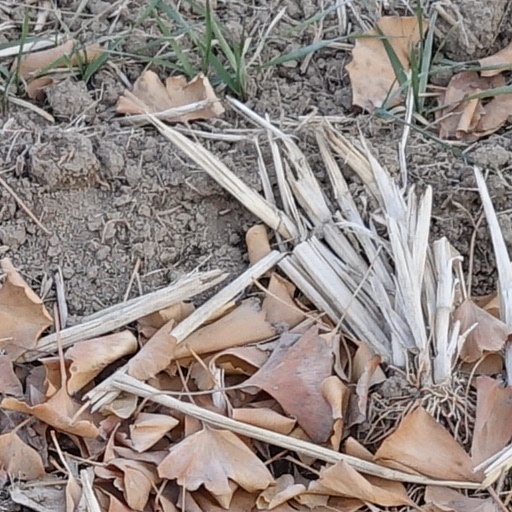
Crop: wheat